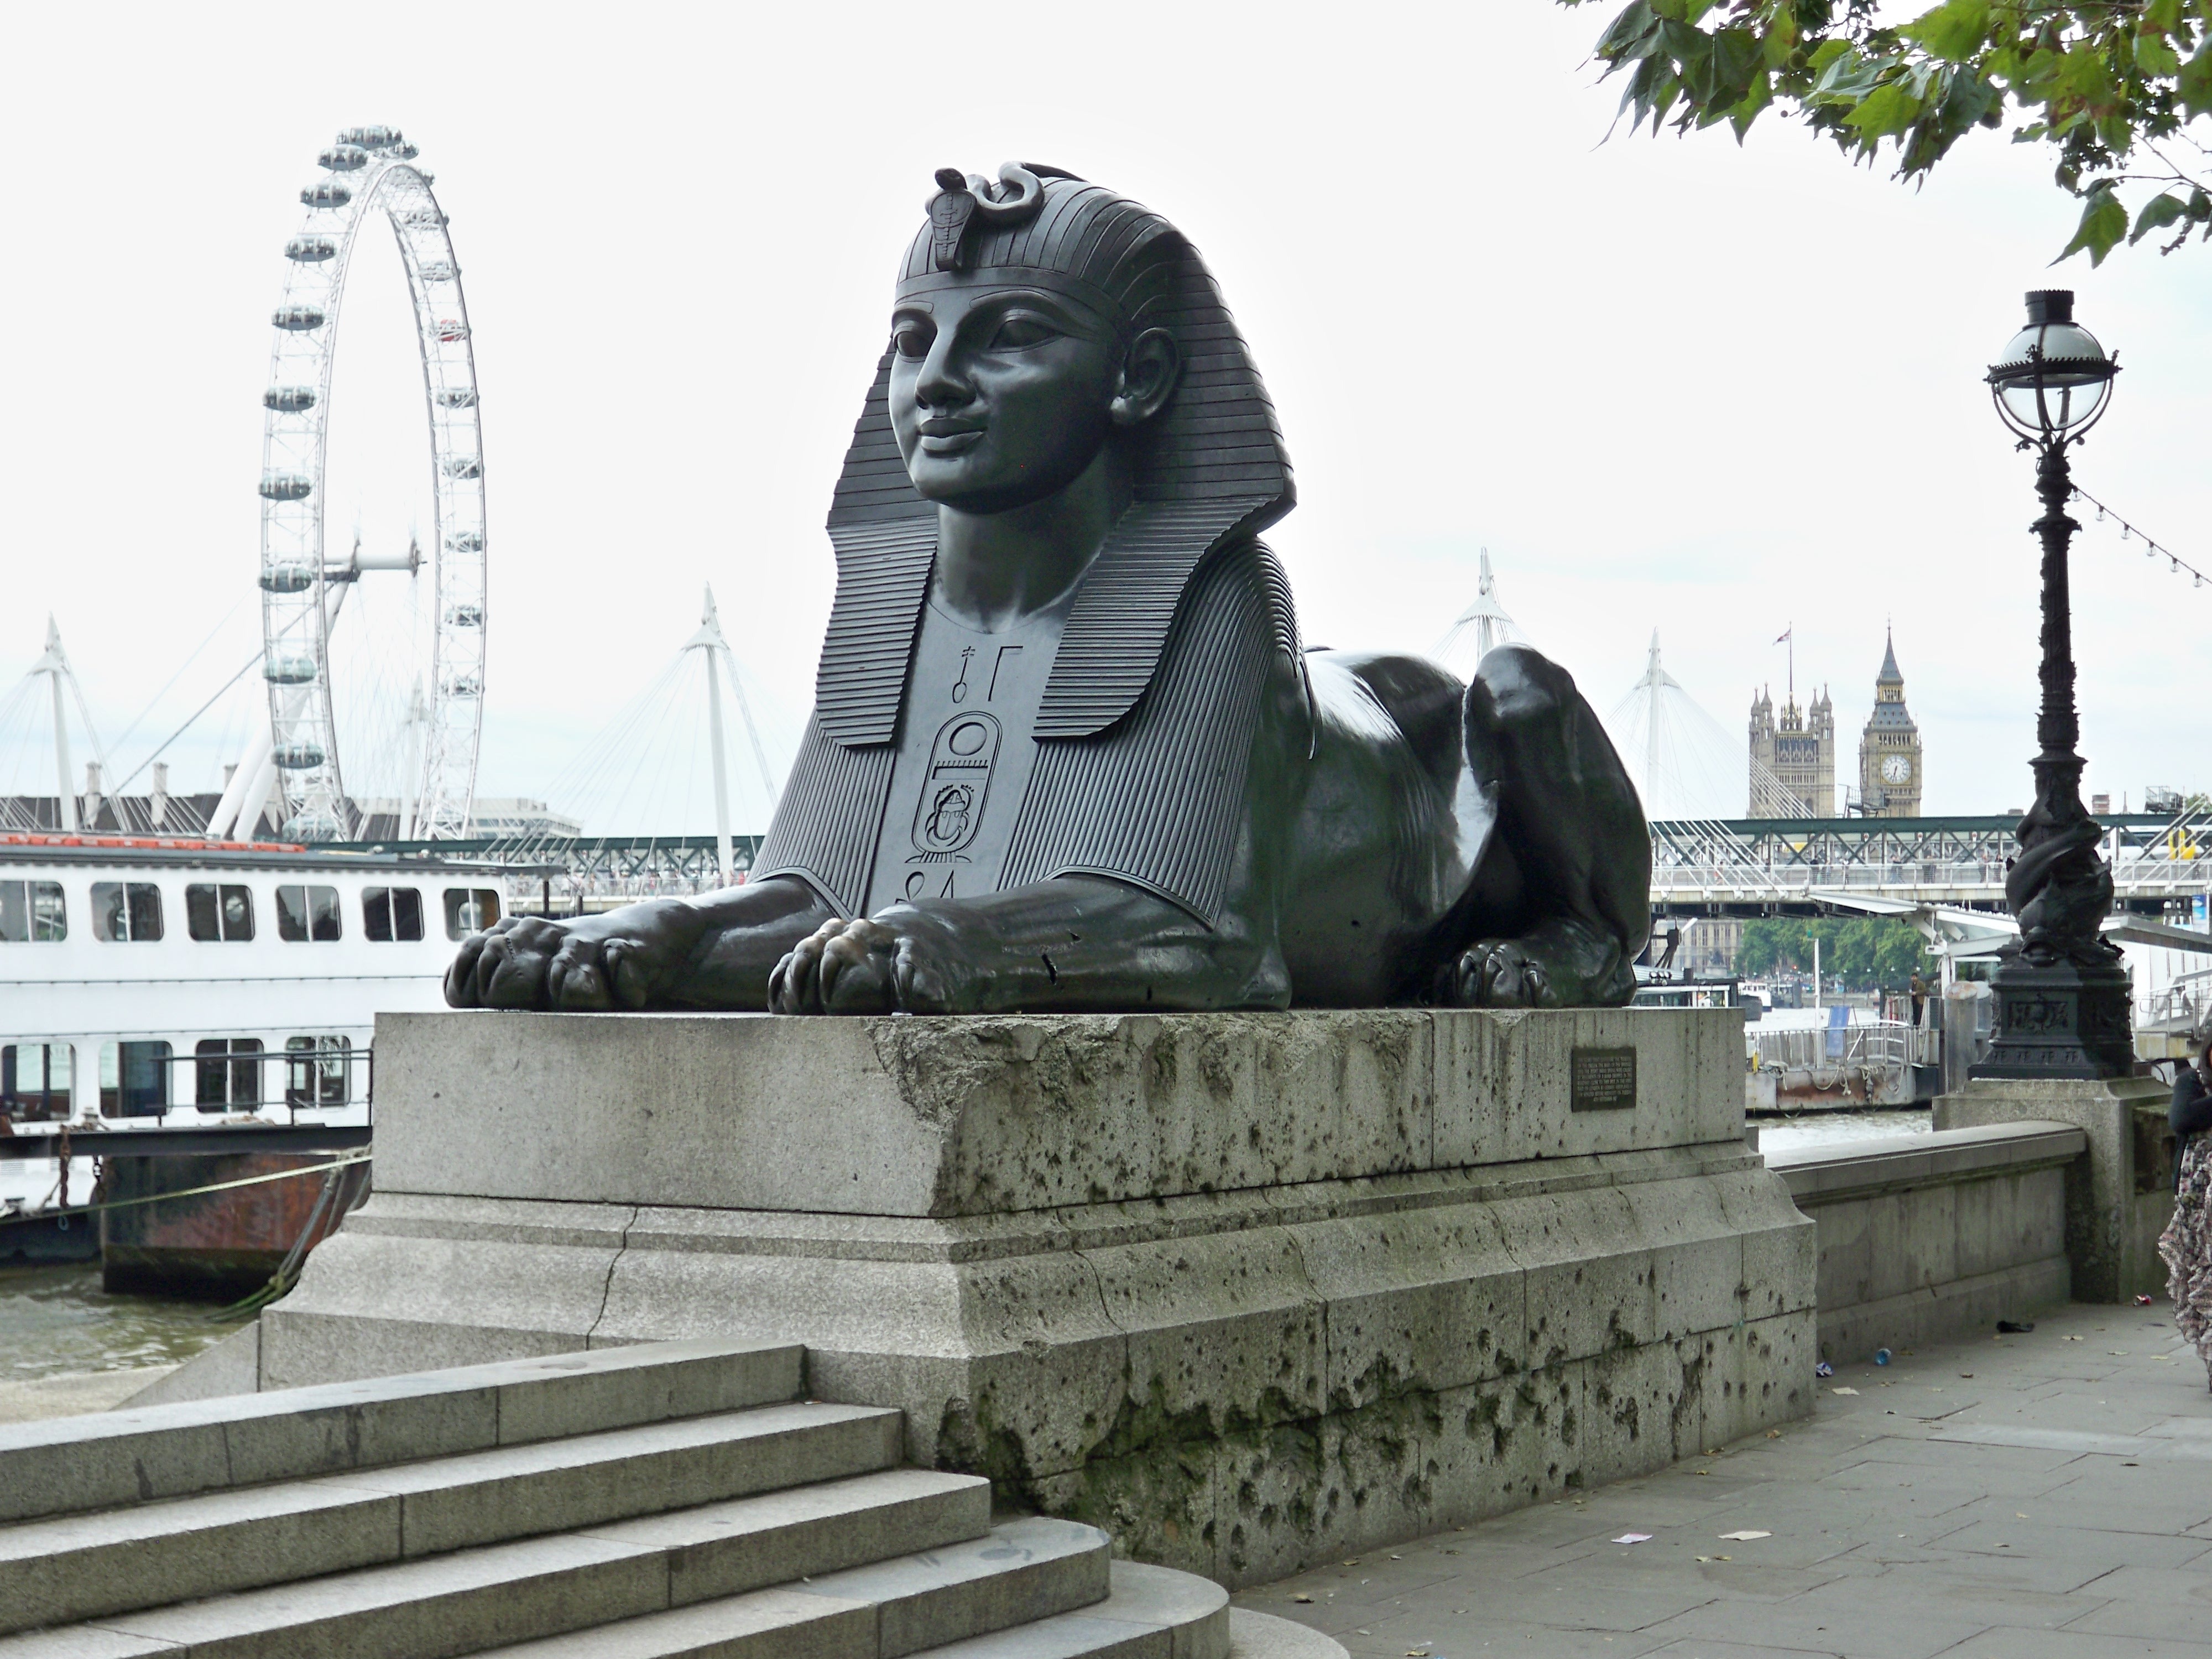
monument, travel, statue, landmark, sculpture, london, memorial, art, temple, thames, sphinx